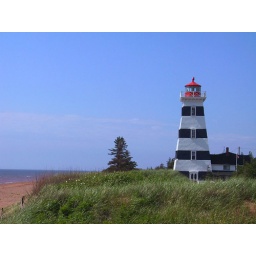
A lighthouse by the beach in West Point PEI.